Uwe Grimm

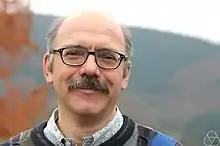
Grimm at Oberwolfach, 2014

Uwe Grimm (1963–2021) was a German mathematician and physicist. He was one of the pioneers in aperiodic tilings and their dynamical and spectral properties. He also worked in statistical physics and combinatorics.